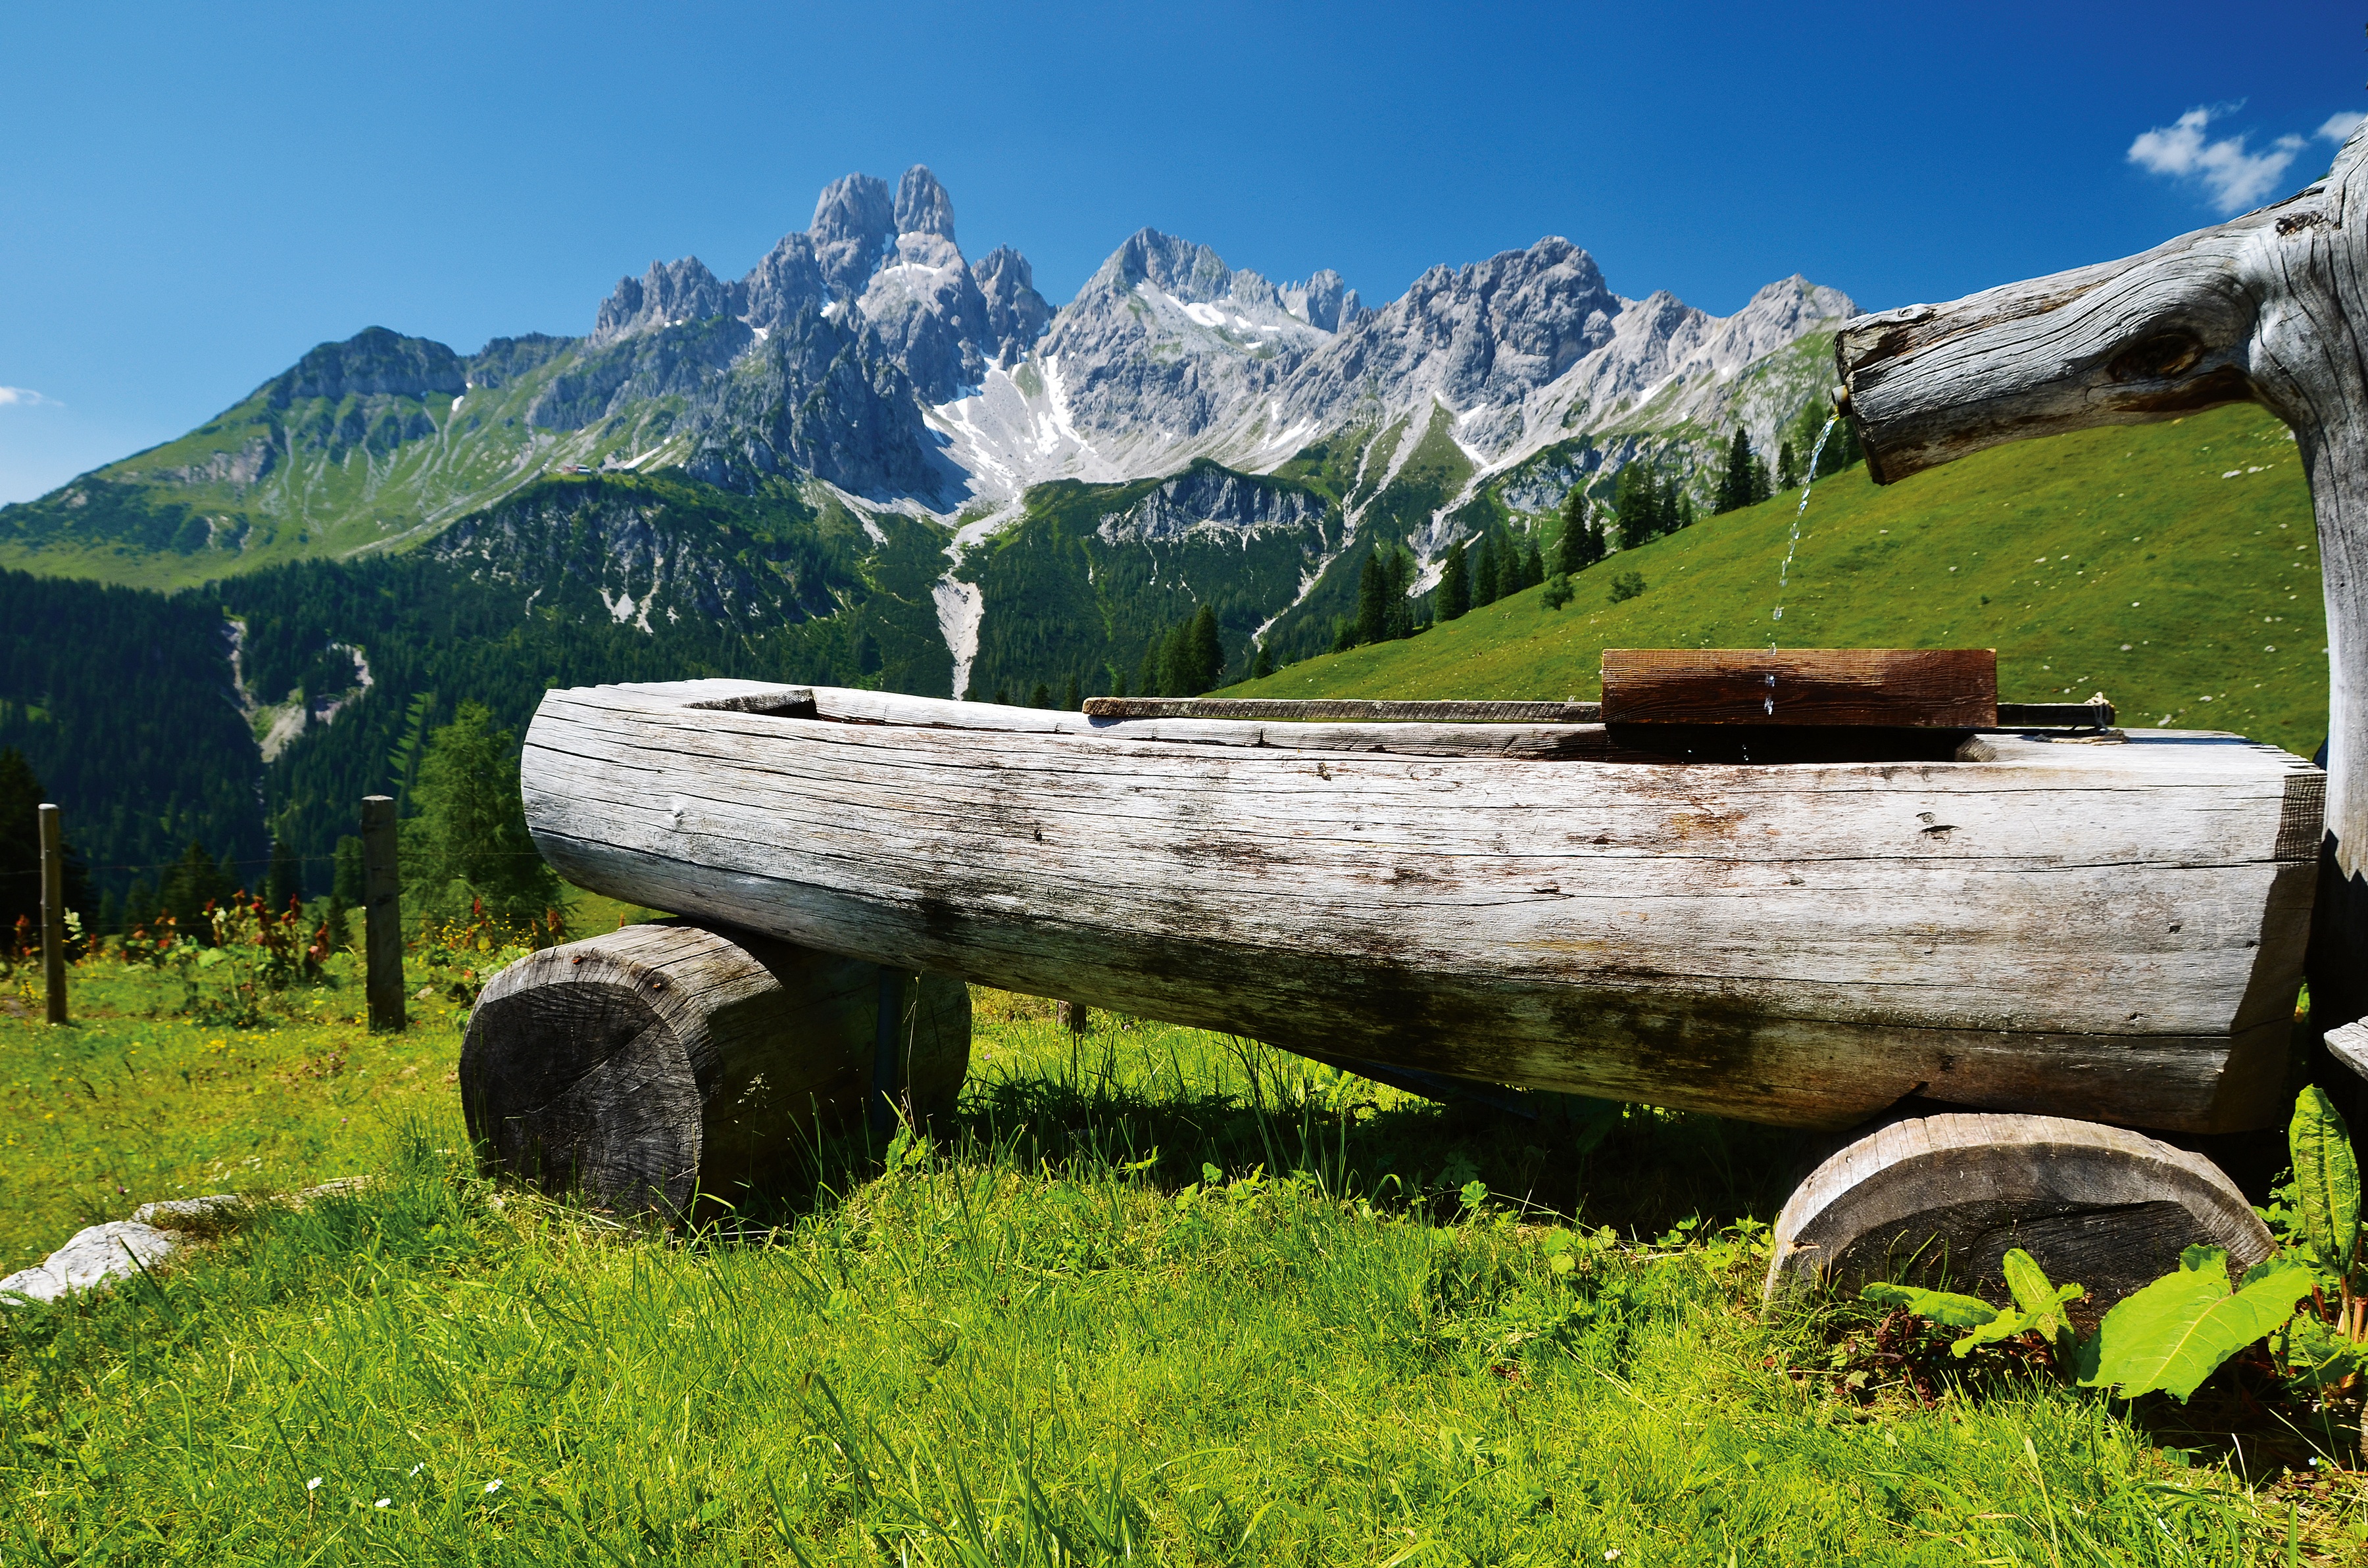
landscape, tree, water, nature, wilderness, walking, mountain, trail, meadow, lake, adventure, valley, mountain range, alpine, national park, ridge, austria, mountains, alps, backpacking, plateau, idyll, alm, ecosystem, rural area, geographical feature, mountainous landforms